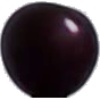
Label: cherry_wax_black